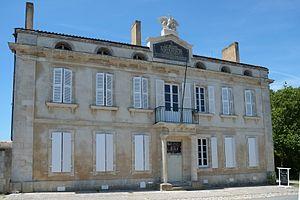
Maison de l'Empereur Musée napoléonien Île d'Aix Charente-Maritime France This building is classé au titre des Monuments Historiques. It is indexed in the Base Mérimée, a database of architectural heritage maintained by the French Ministry of Culture,
Île-d'Aix est une commune à part entière du Sud-Ouest de la France. L'île d'Aix est située à l'ouest au large de la pointe de la Fumée, qui est l'extrémité de la presqu'île de Fouras, et à l'est de l'île d'Oléron. Elle est la deuxième plus petite commune du département de la Charente-Maritime, dans la région Nouvelle-Aquitaine, après Talmont-sur-Gironde.